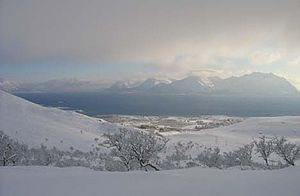
Lekang
Lekang om vinteren.
Lekang er en lille bygd på Hadseløyas østside i Hadsel kommune i Nordland. Lekang var et vigtig område omkring forrige århundreskifte. Bygden består af mange små gårde og huse. Lekang grænser op til Hadsel Kirke. Kulturmindeparken viser Lekangs historie med Stjernemonumentet, vikingeboplads, høvdingesæde med bådehuse til langskibe. Bygden ligger omtrent midt mellem komunecentret Stokmarknes og Melbu.